David Huebner

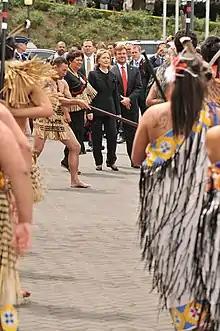
Former Secretary of State Hillary Clinton with Ambassador Huebner during a Pōwhiri at Parliament forecourt - Wellington, November 2010.

In October 2009, President Barack Obama nominated Huebner as U.S. Ambassador to New Zealand and Samoa, a post held by William McCormick until January 2009. Huebner was confirmed by the U.S. Senate on November 20, 2009. Huebner, a Democrat, was the first openly gay ambassador in the Obama administration, and the third openly gay ambassador in U.S. history. He was the first LGBT ambassador in American history knowingly confirmed by the U.S. Senate. During his confirmation hearing before the Senate Committee on Foreign Relations, Huebner introduced his partner of 20 years, Duane McWaine; the hearing was held on the couple's 20th wedding anniversary, which Huebner acknowledged in his remarks. Huebner was sworn in as ambassador at the White House by Vice President Joseph Biden on December 4, 2009.